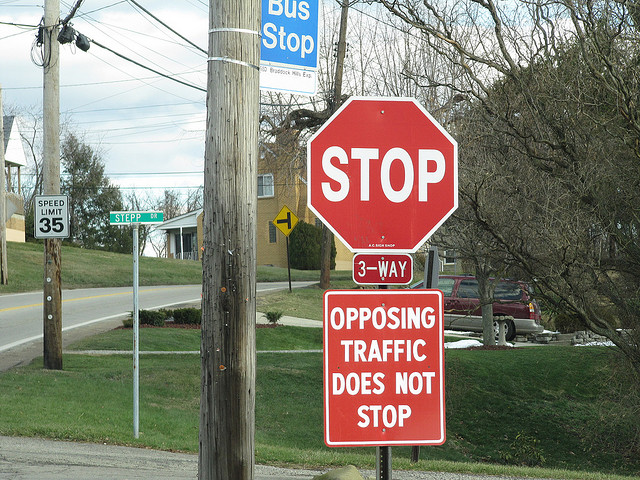
user: Given an image and a question. Answer the question in a short answer. Question: What is this sign used for? Short Answer:
assistant: stop